Nea Madytos

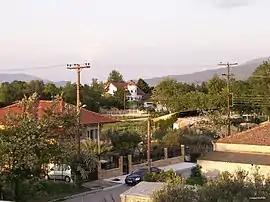

Nea Madytos is a village and a community of the Volvi municipality. Before the 2011 local government reform it was part of the municipality of Madytos, of which it was a municipal district and the seat. The 2021 census recorded 1,369 inhabitants in the village. The community of Nea Madytos covers an area of 34.705 km.